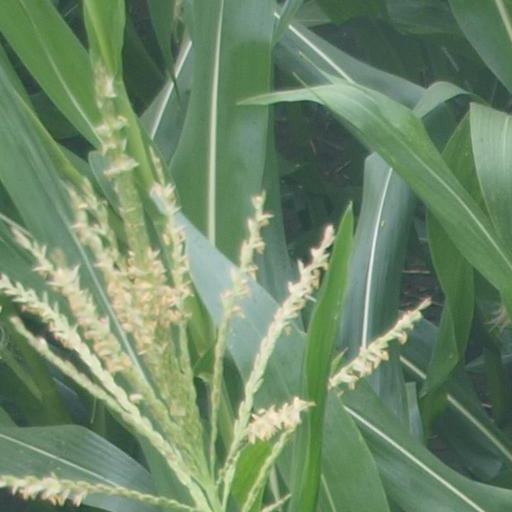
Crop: maize; corn